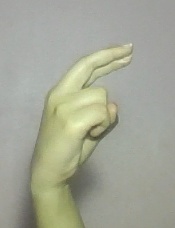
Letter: zay